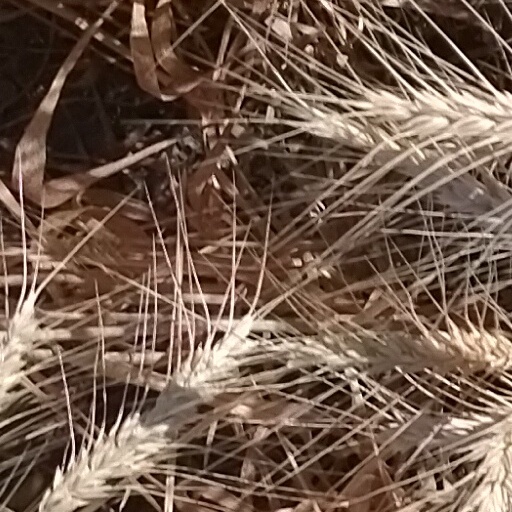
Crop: wheat